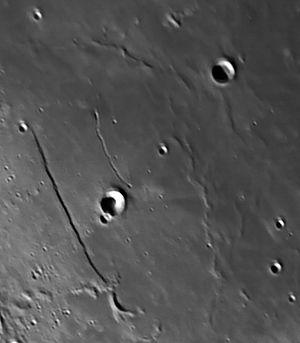
Le Rupes Recta, appelé également « l'épée dans la Lune », est une falaise lunaire située dans la partie sud-est de la Mare Nubium sur la face visible de la Lune. C'est une des formations lunaires les plus connues et la faille la plus célèbre de la Lune. Elle résulte d'un glissement de terrain et présente en fait une pente assez douce et un faible dénivelé.